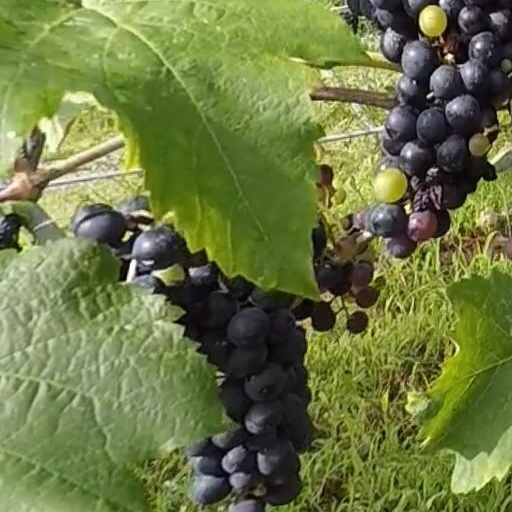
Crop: grape